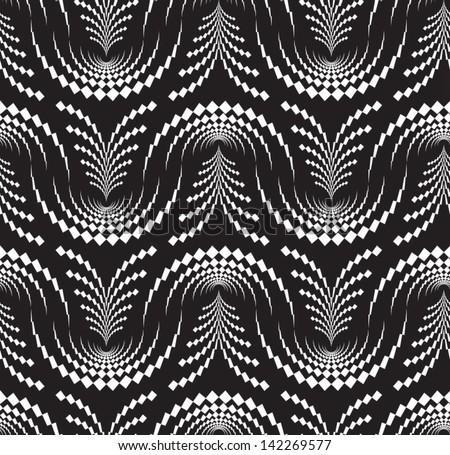
abstract seamless vector black and white pattern , styled on mountain forest .